Latter-Day Pamphlets

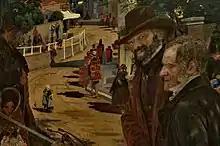
Carlyle (second from right) depicted with Frederick Maurice in Ford Madox Brown's painting "Work" (1865). A woman with a Bobus sandwich board appears to the left of his head.

Hale White remarked that upon publication of the "Pamphlets", "almost all the reviews united in a howl of execration". David Masson said that never before "was there a publication so provocative of rage, hatred and personal malevolence." Carlyle's biographer David Alec Wilson wrote that since the "letters of Junius, nothing so sensational in politics had been printed in England".